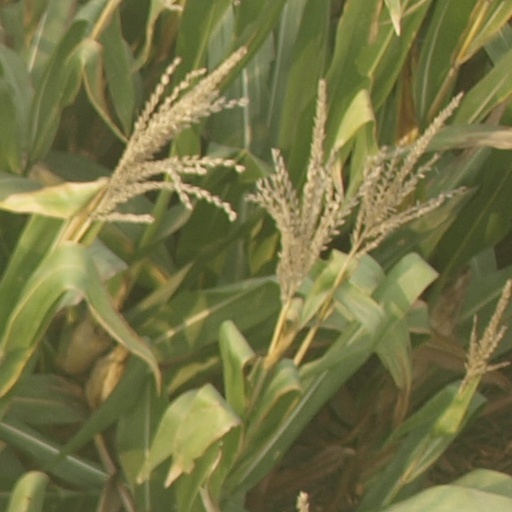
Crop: maize; corn